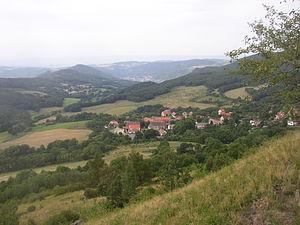
Hlinná est une commune du district de Litoměřice, dans la région d'Ústí nad Labem, en Tchéquie. Sa population s'élevait à 261 habitants en 2018.